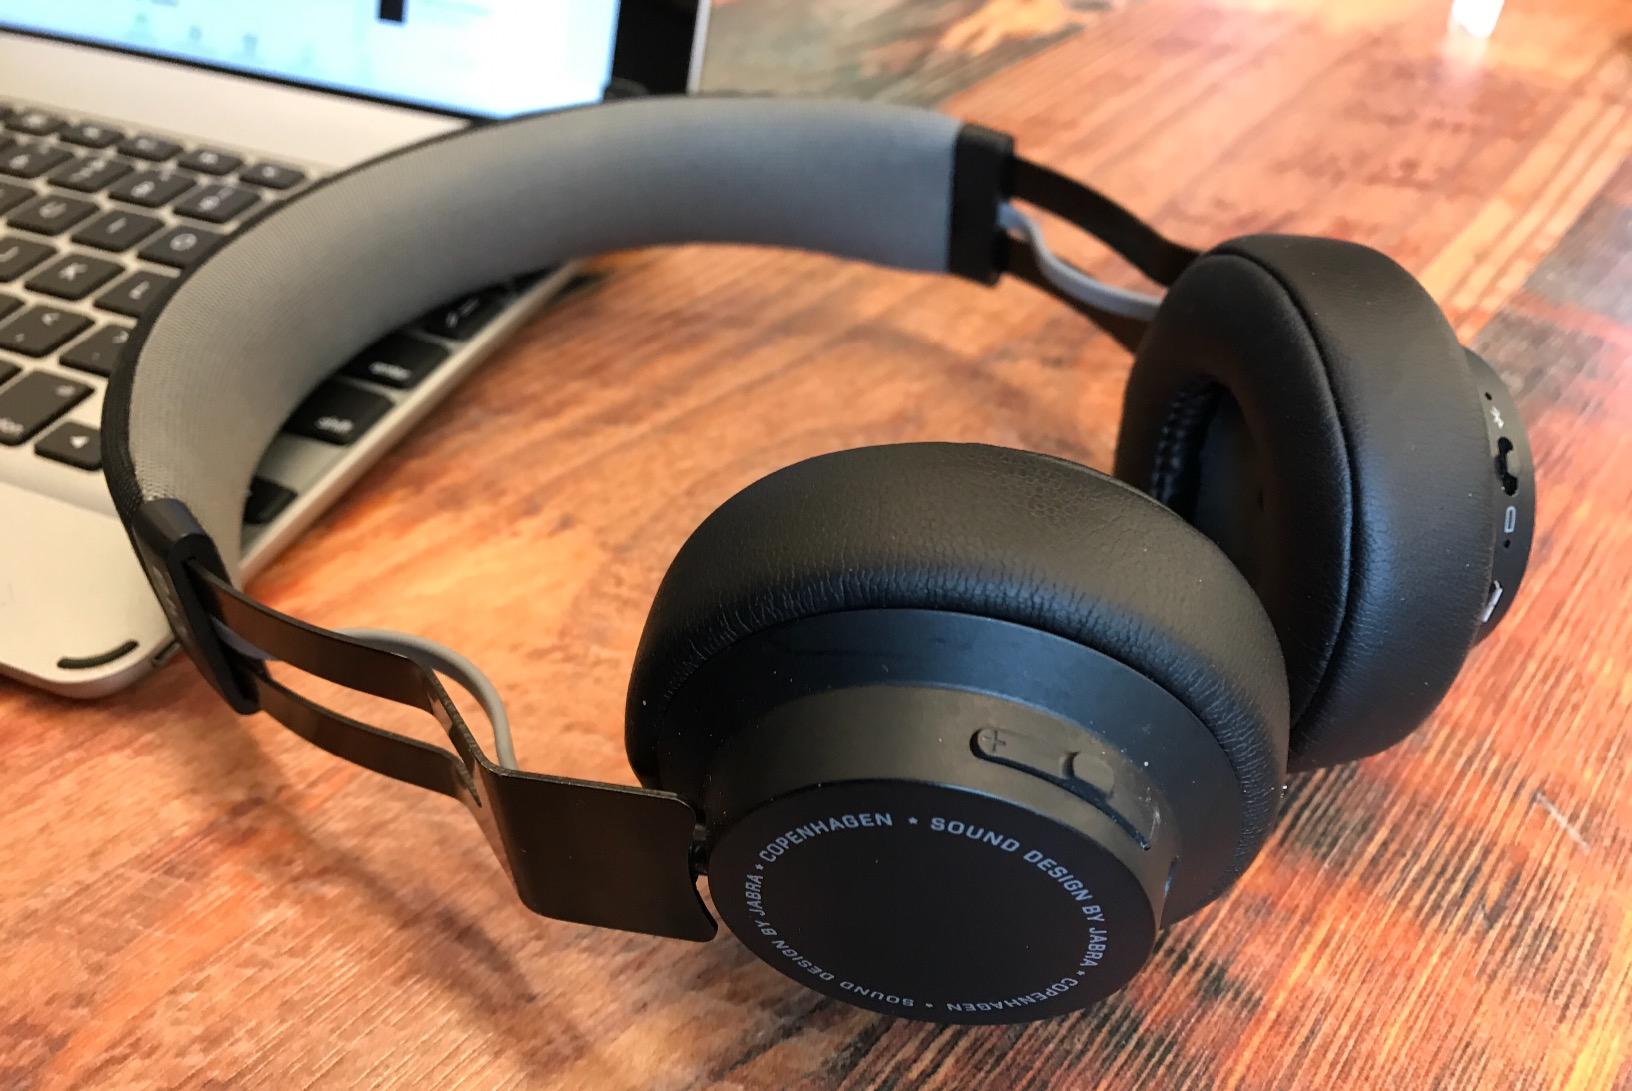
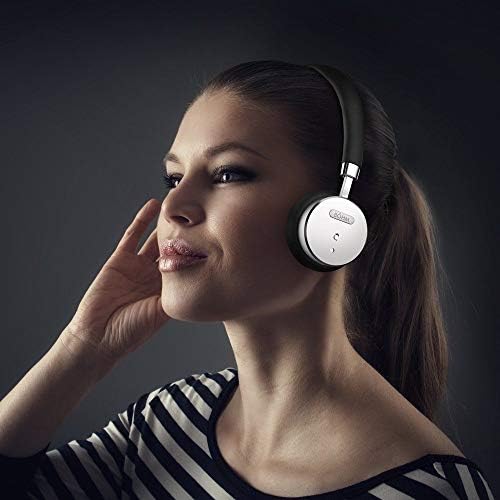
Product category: headphones
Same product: no